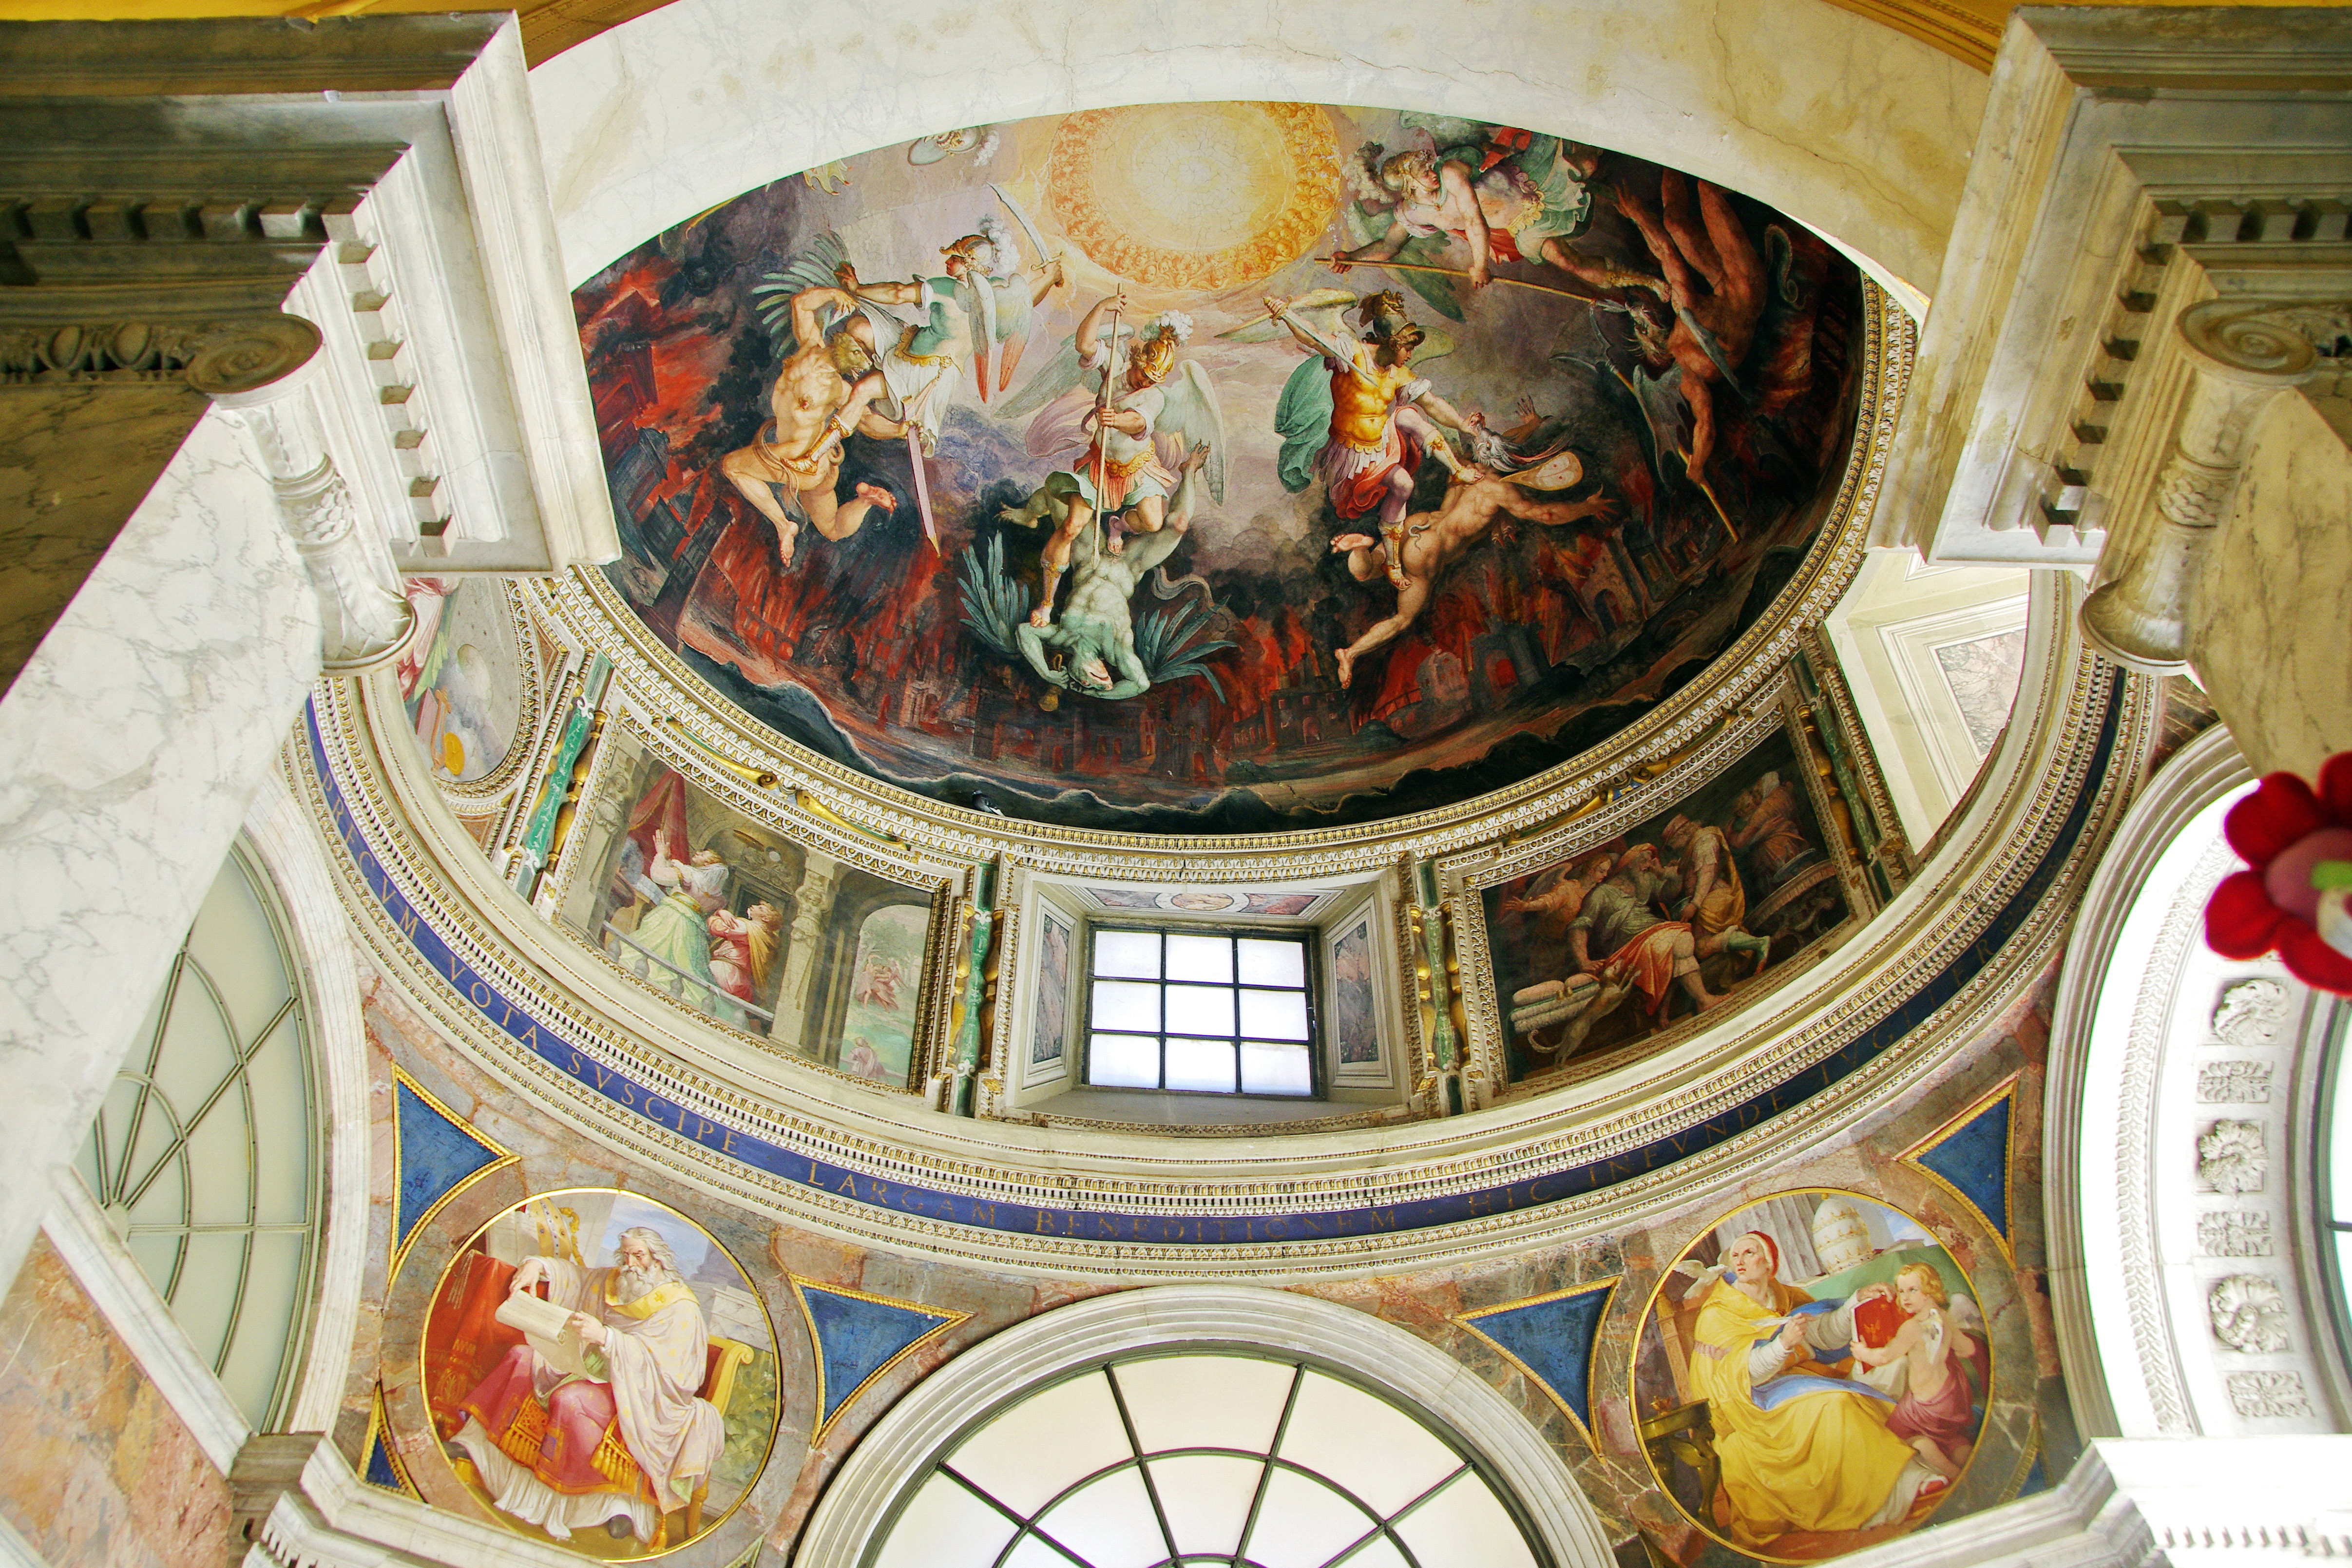
holy places, ceiling, dome, architecture, stock photography, painting, basilica, building, byzantine architecture, baptistery, interior design, art